Mallory McMorrow

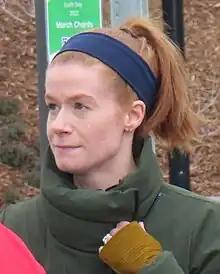
McMorrow in 2023

Mallory Ann McMorrow (born August 23, 1986) is an American politician who has served in the Michigan Senate since January 2019. She became senate majority whip on January 1, 2023. A member of the Democratic Party, she represents the 8th district; before that, from 2019 to 2023, she represented the 13th district, which included Berkley, Birmingham, Bloomfield Hills, Clawson, Rochester Hills, Royal Oak, and Troy, Michigan. Prior to running for the Michigan Senate, McMorrow worked in industrial design. She is currently a candidate for the United States Senate in Michigan for the 2026 election.